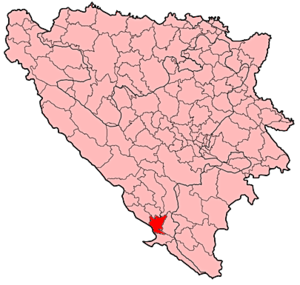
Čapljina est une ville et une municipalité de Bosnie-Herzégovine située dans le canton d'Herzégovine-Neretva et dans la Fédération de Bosnie-et-Herzégovine. Selon les premiers résultats du recensement bosnien de 2013, la ville intra muros compte 6 340 habitants et la municipalité 28 122.